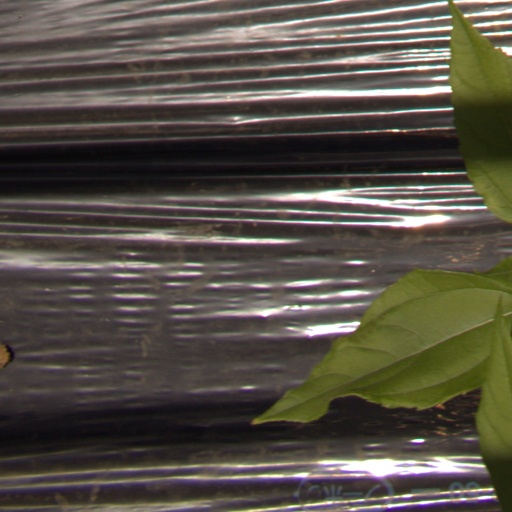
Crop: Jerusalem artichoke